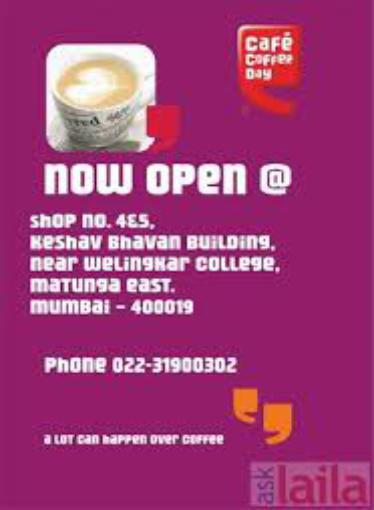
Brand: Cafe Coffee Day
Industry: Food